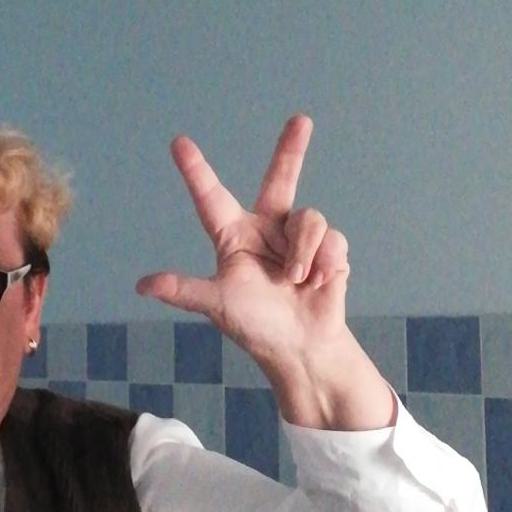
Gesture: three2